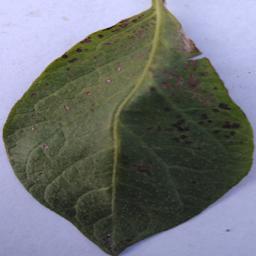
Etiqueta: Tizon_Temprano